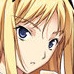
Portrait style: Anime Portrait